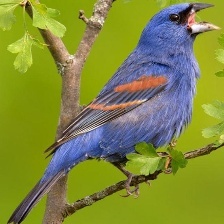
Species: BLUE GROSBEAK
Scientific name: PASSERINA CAERULEA